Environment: real
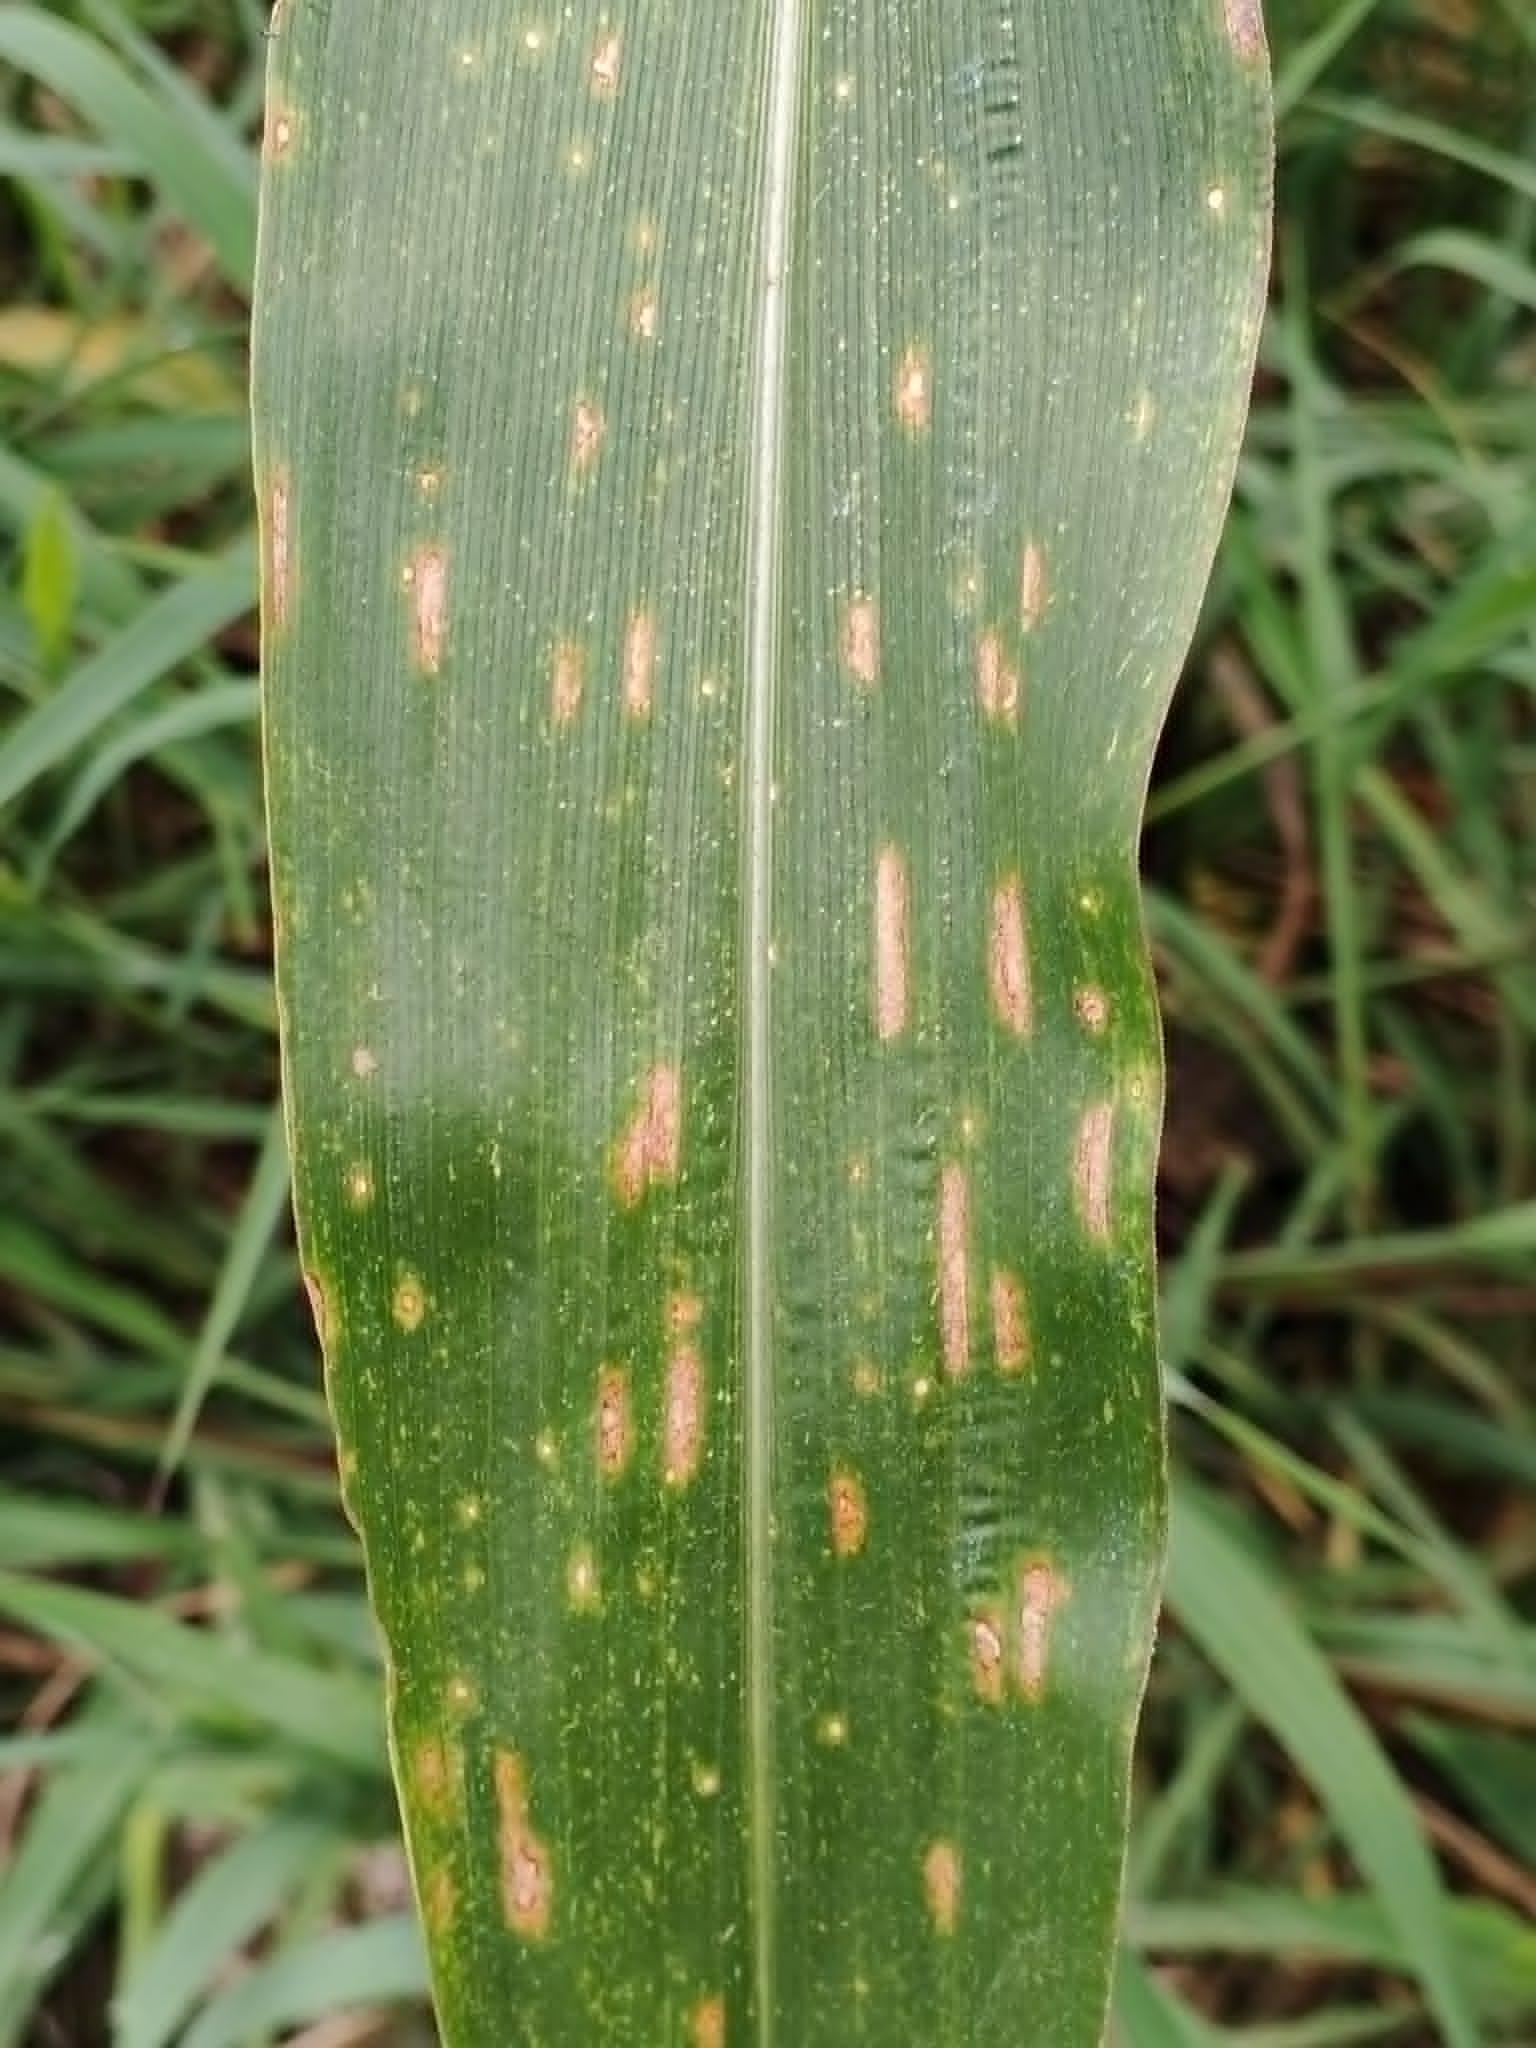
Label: gray_leaf_spot